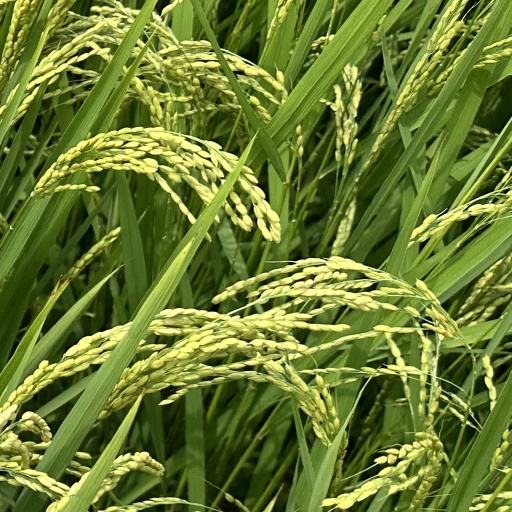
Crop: rice